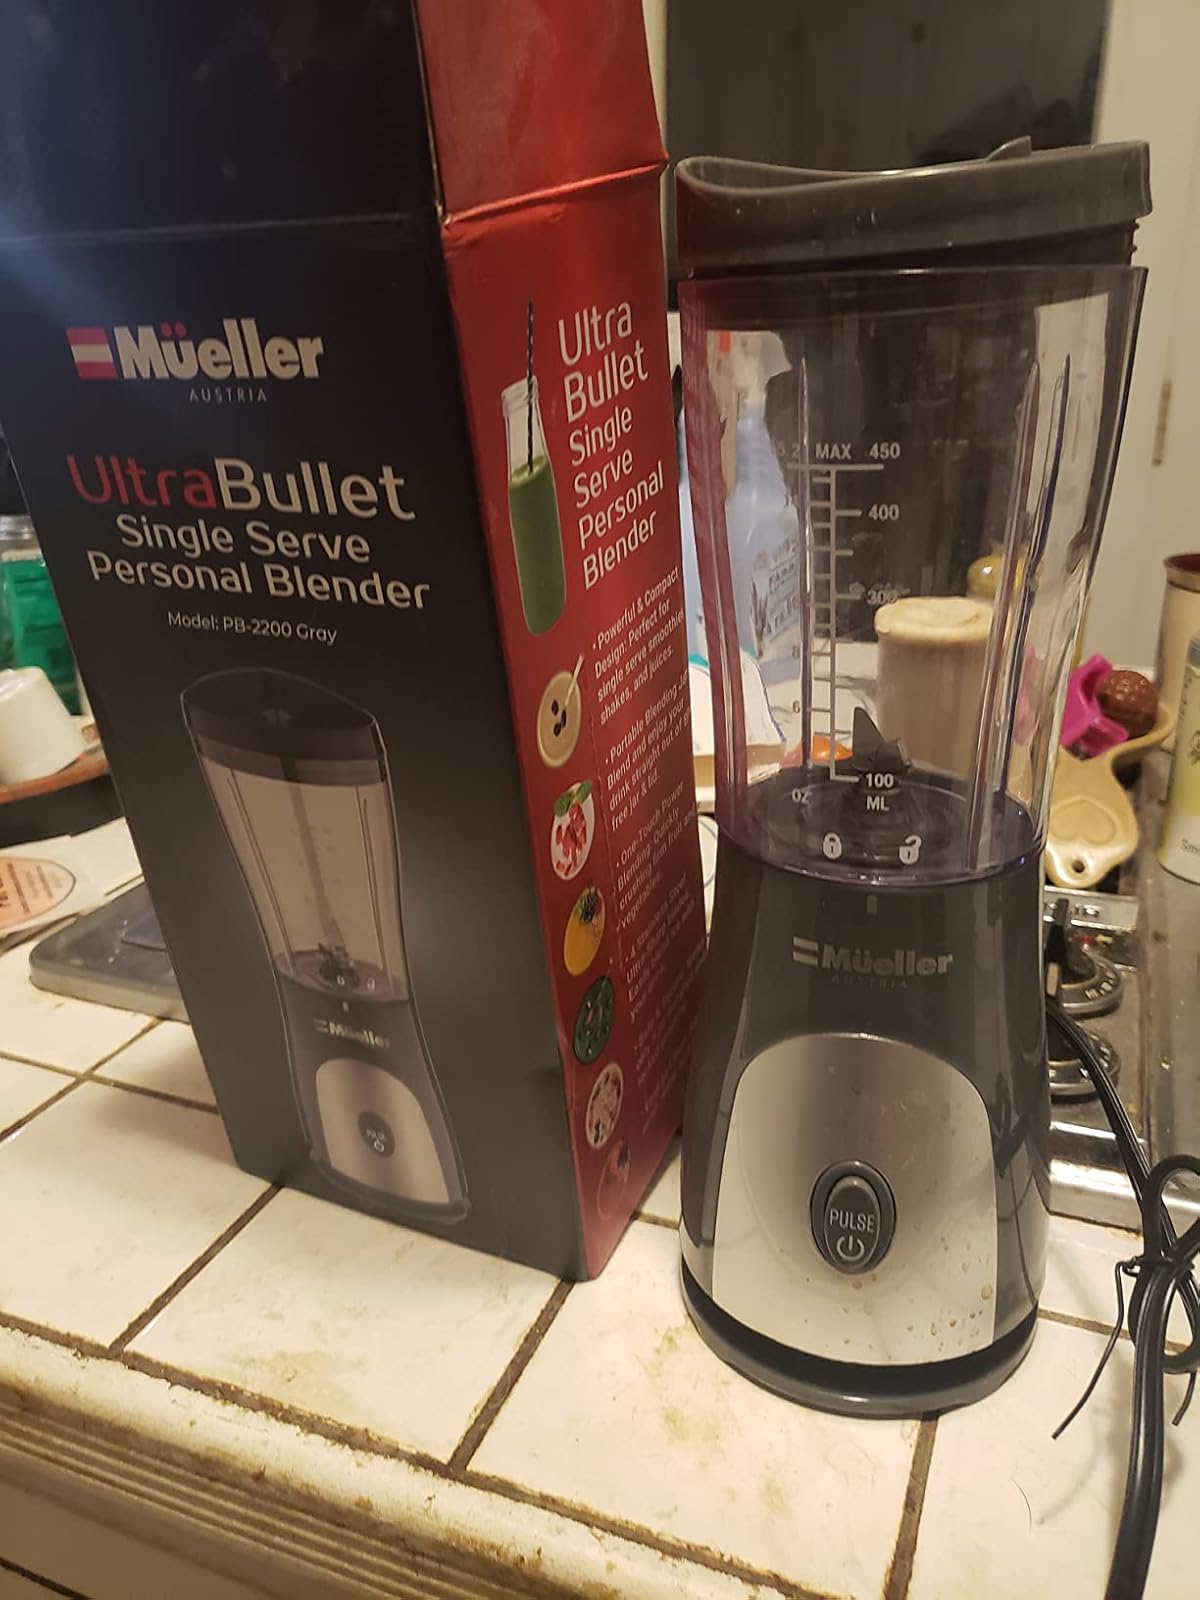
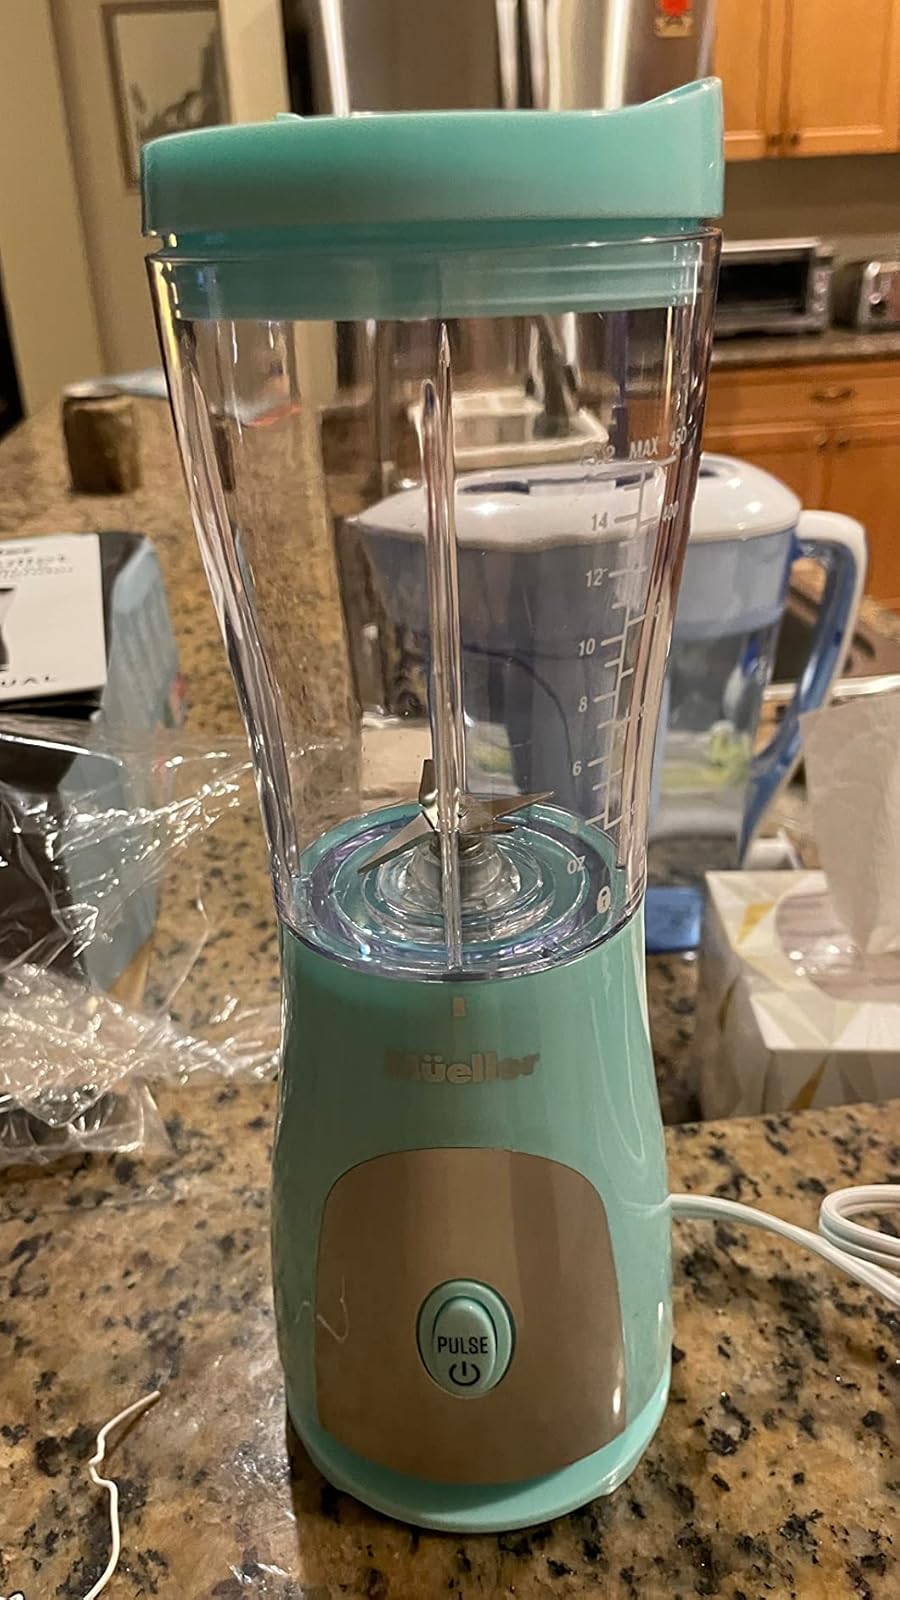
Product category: items_blender
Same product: no